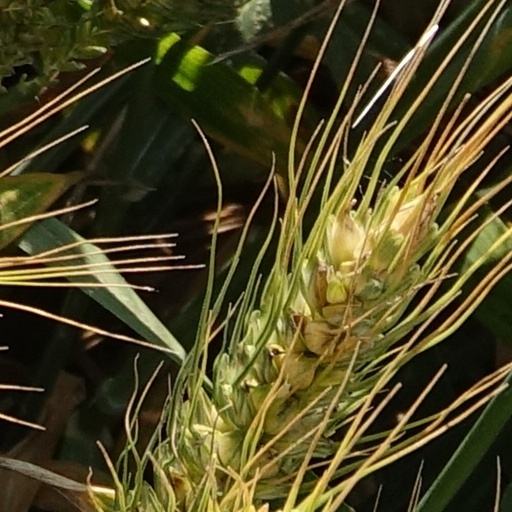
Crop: wheat